Gilda (film)

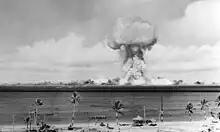
"Gilda", the 23-kiloton air-deployed nuclear weapon detonated on July 1, 1946, during Operation Crossroads.

Attesting to its immediate success, it was widely reported that an atomic bomb to be tested at Bikini Atoll in the Marshall Islands would bear the film's title above an image of Hayworth, a reference to her bombshell status. The bomb was decorated with a photograph of Hayworth cut from the June 1946 issue of "Esquire" magazine; above it was stenciled the device's nickname, "Gilda", in two-inch black letters.